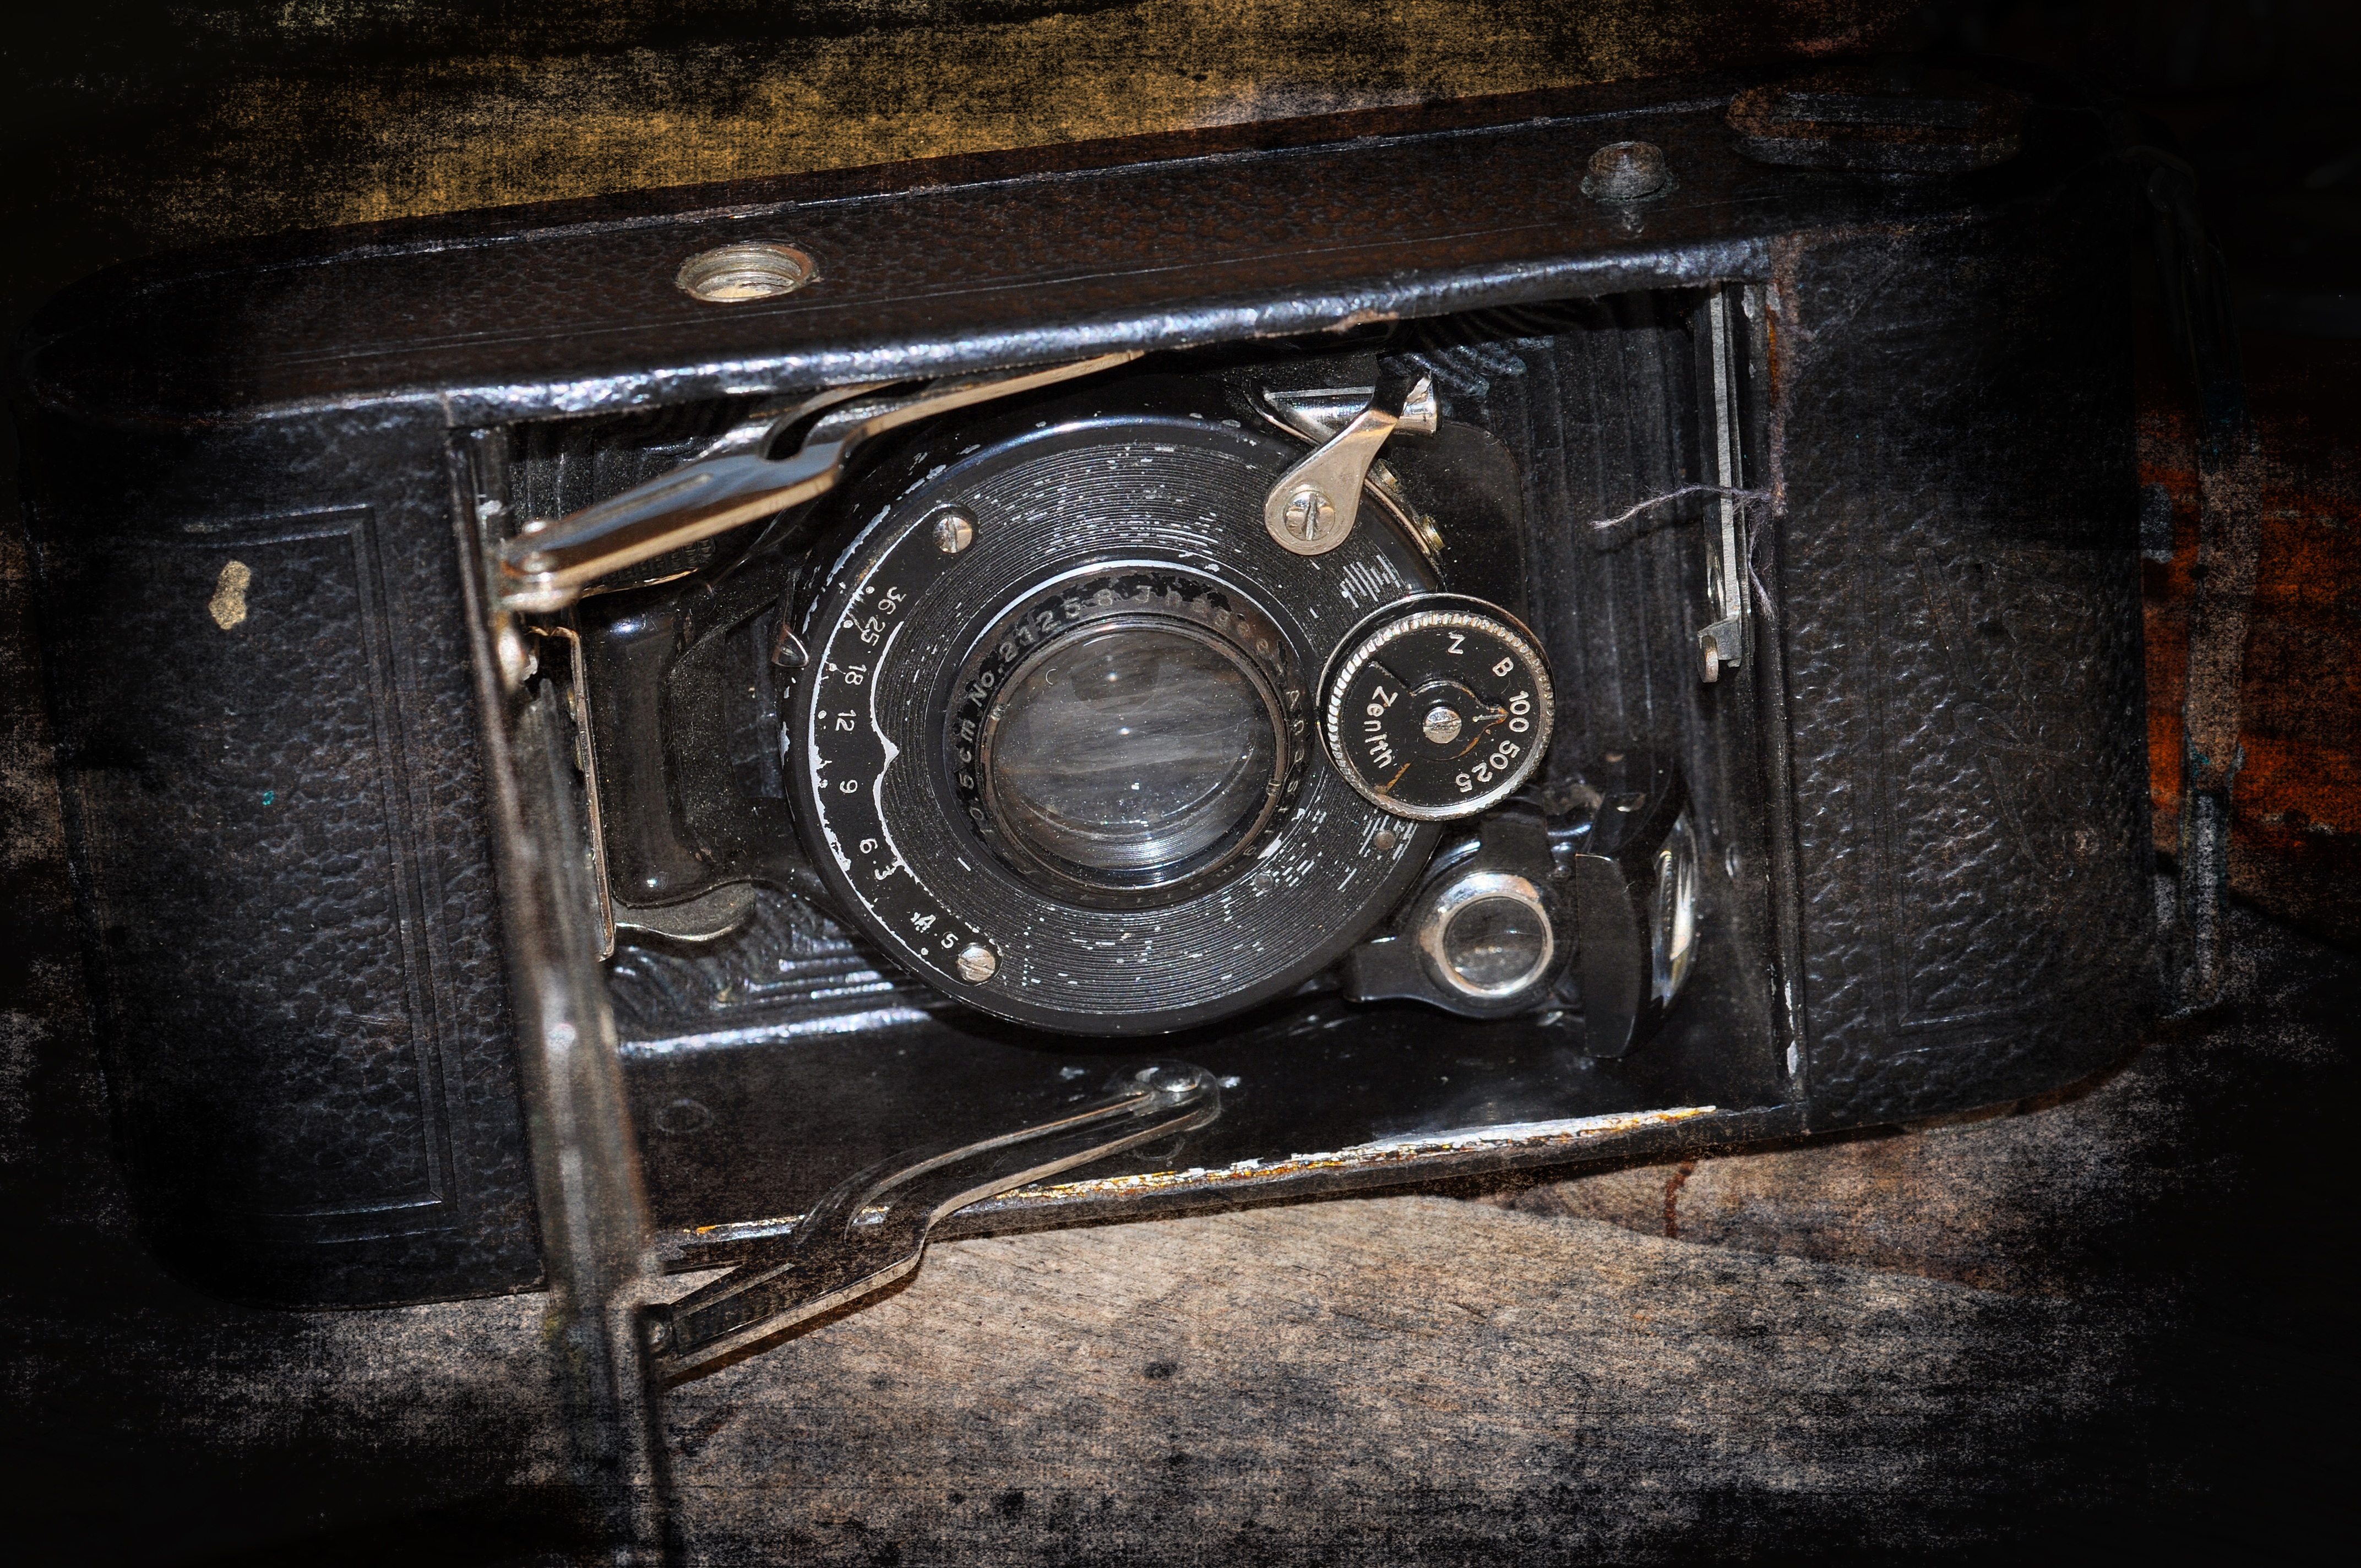
camera, photography, antique, wheel, old, photo, close, bumper, inner workings, automotive exterior